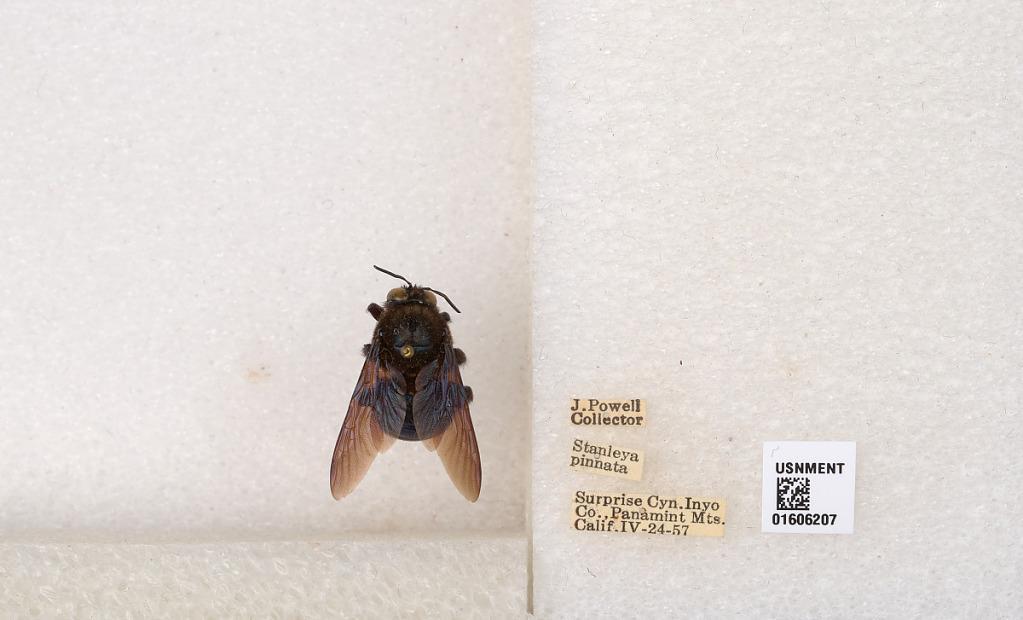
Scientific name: Xylocopa (Xylocopoides) californica arizonensis Cresson
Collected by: J. Powell
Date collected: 1957-4-24
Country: United States
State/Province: California
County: Inyo
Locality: Surprise Canyon, Panamint Mountains
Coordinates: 36.1005, -117.201